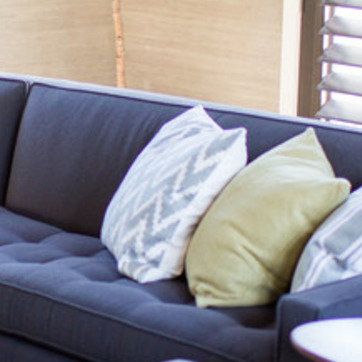
Material: fabric